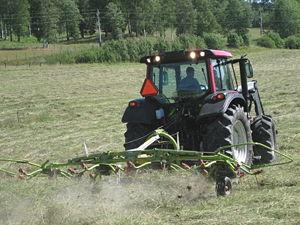
Le foin est un fourrage constitué d'herbe fauchée, séchée et conservée pour l'alimentation des animaux herbivores dans les périodes, mauvaise saison ou période de sécheresse par exemple, dans lesquelles le pâturage n'est pas possible. Il provient le plus souvent d'une prairie. C'était autrefois une des conditions d'existence des systèmes de type polyculture-élevage et il était indispensable aux activités utilisant des chevaux.